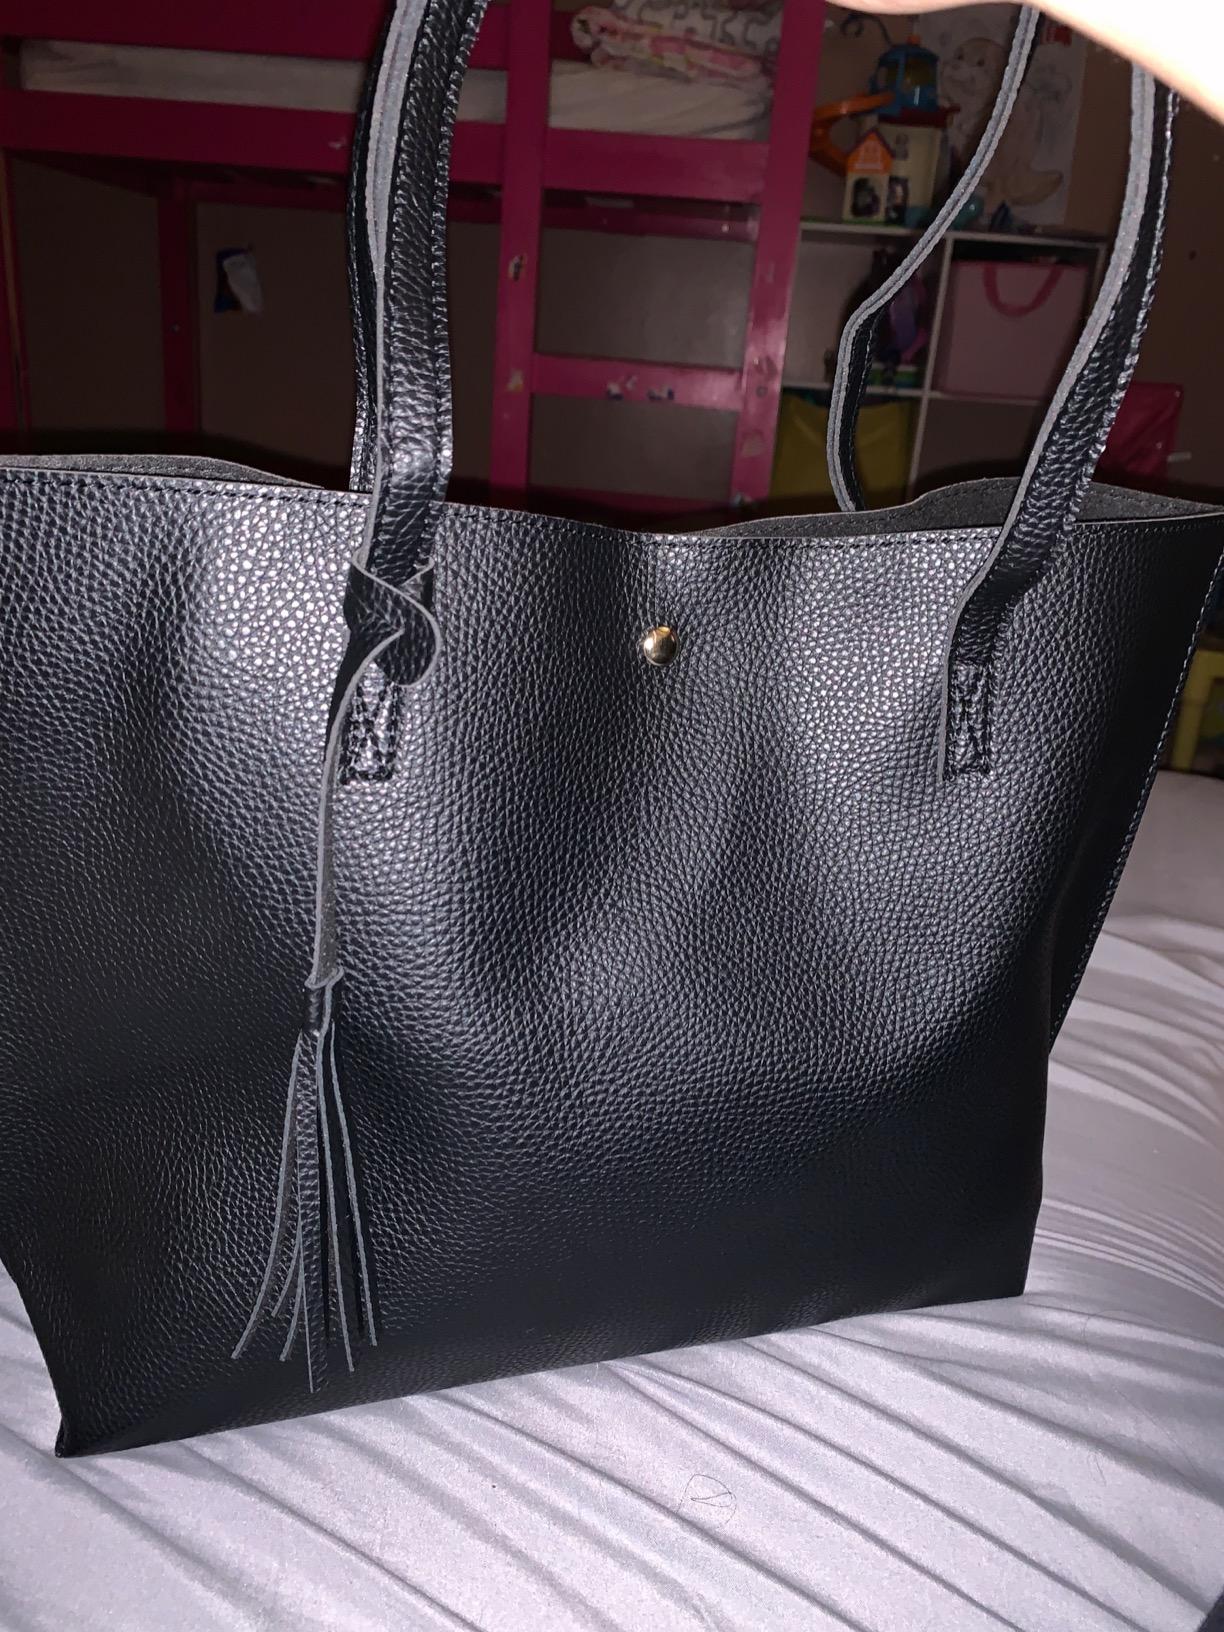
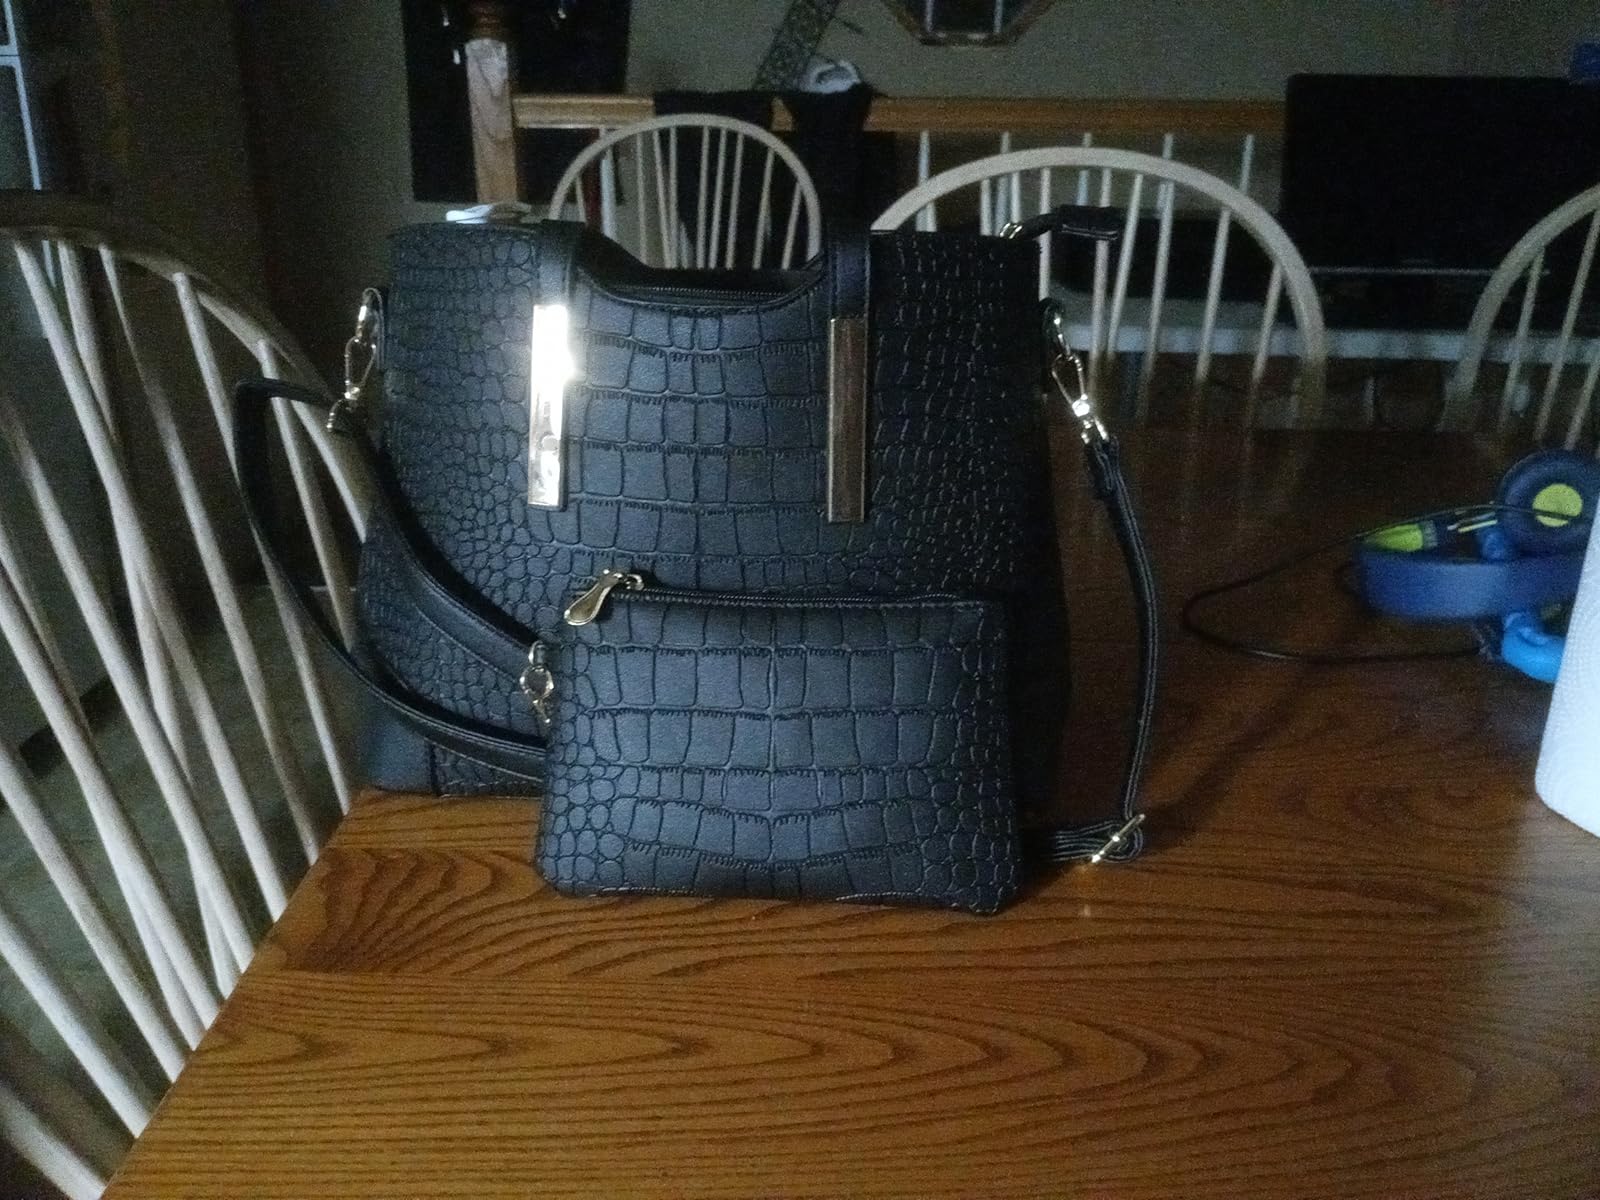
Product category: accessories_handbag
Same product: no